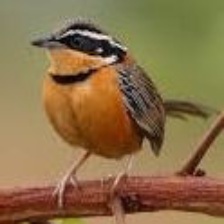
Species: COLLARED CRESCENTCHEST
Scientific name: MELANOPAREIA TORQUATA